Red (Taylor's Version)

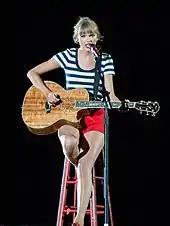
Swift in a white and black striped shirt and red shorts playing an acoustic guitar

Taylor Swift signed a recording contract with Nashville-based independent record label Big Machine in 2005. As part of the contract, Big Machine released Swift's first six studio albums, from "Taylor Swift" (2006) to "Reputation" (2017). Her fourth studio album, "Red", was released on October 22, 2012. It expanded beyond the country stylings of her past albums and explored styles of mainstream pop and other genres. The album's lead single, "We Are Never Ever Getting Back Together", was Swift's first number-one song on the "Billboard" Hot 100. Other singles, "I Knew You Were Trouble" and "22", were commercially successful and propelled Swift towards pop stardom. Although critical reviews of "Red" were generally positive, its eclectic musical influences led to critics questioning Swift's country music identity; the album was retrospectively regarded as a testament to Swift's artistic versatility. "Rolling Stone" placed it at number 99 on its 2021 revision of the 500 Greatest Albums of All Time.